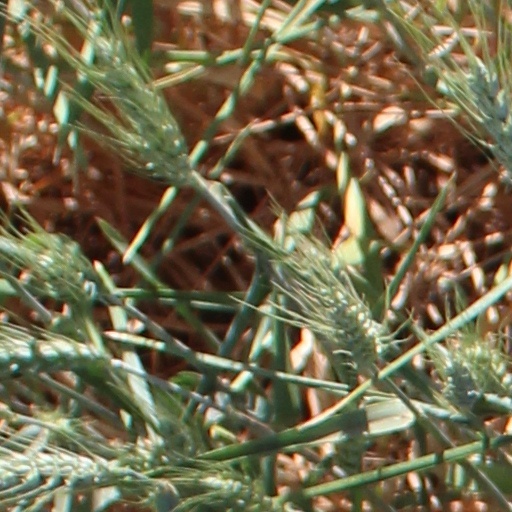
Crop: wheat